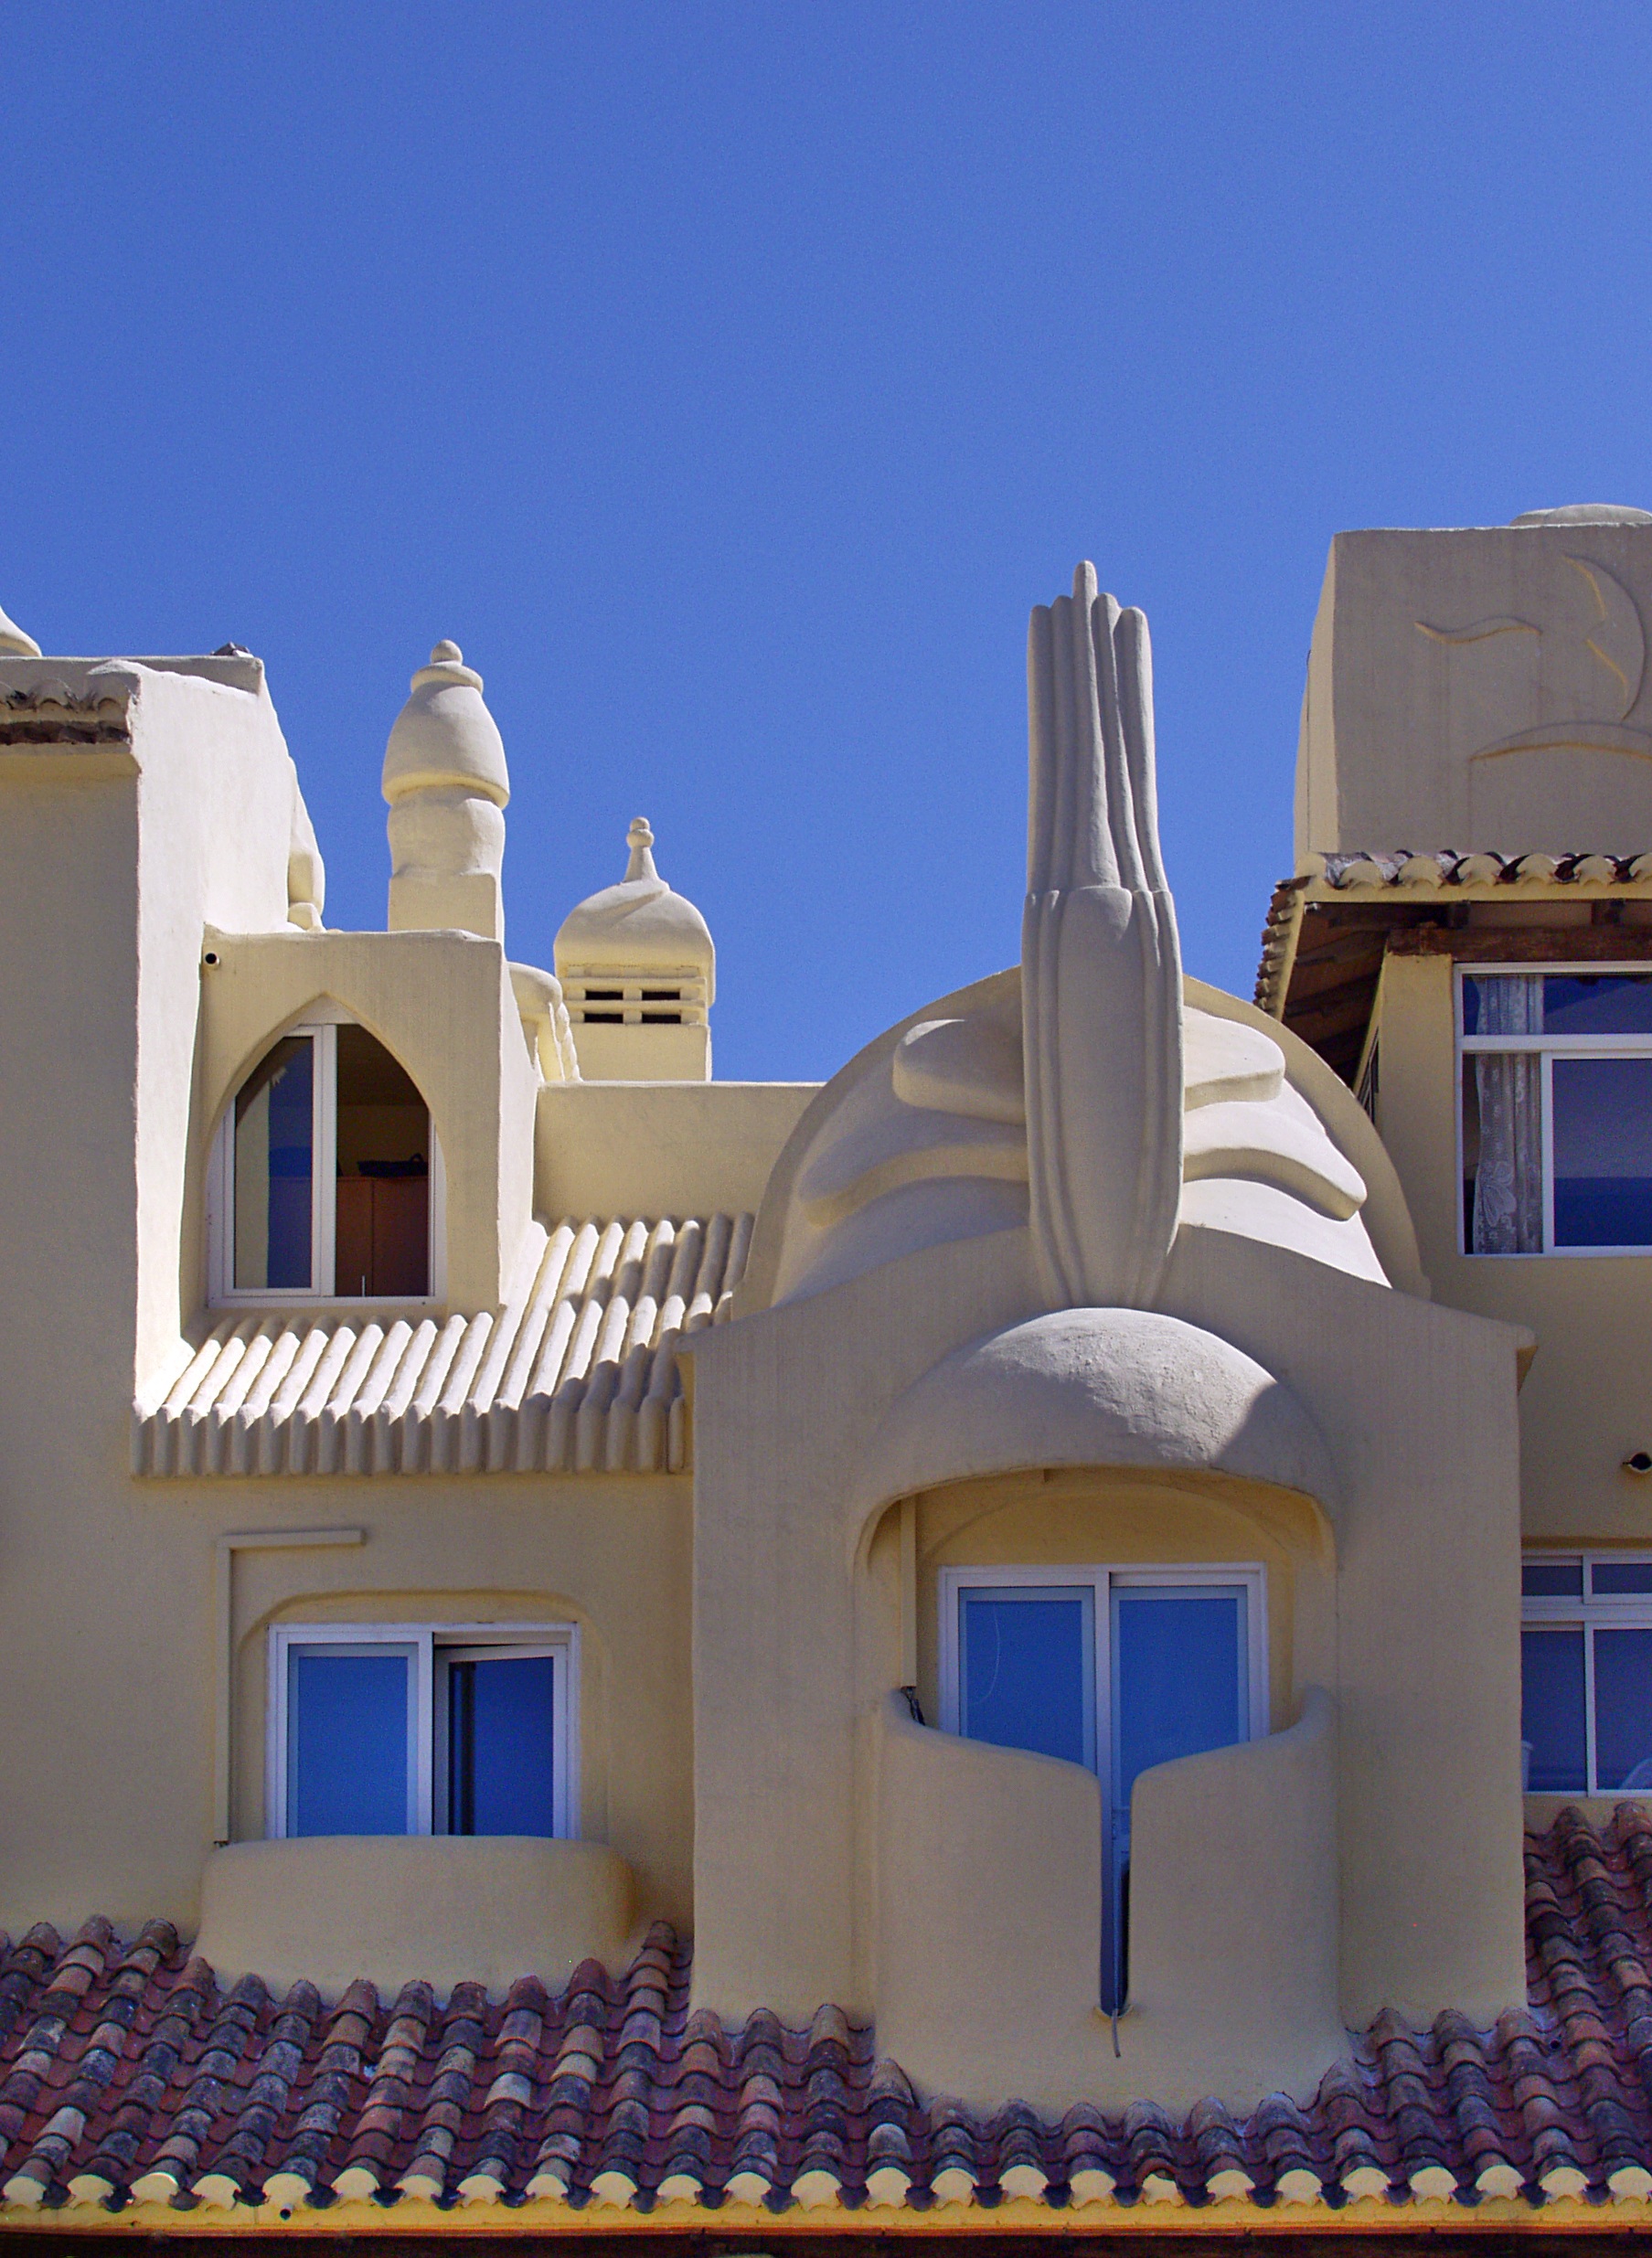
architecture, house, building, landmark, facade, blue, place of worship, spain, mosque, marbella